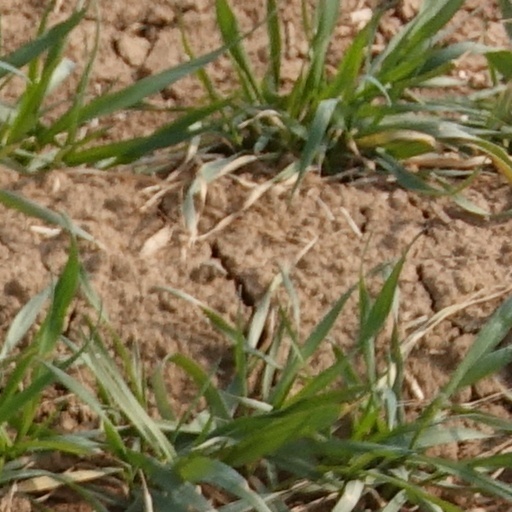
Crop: wheat